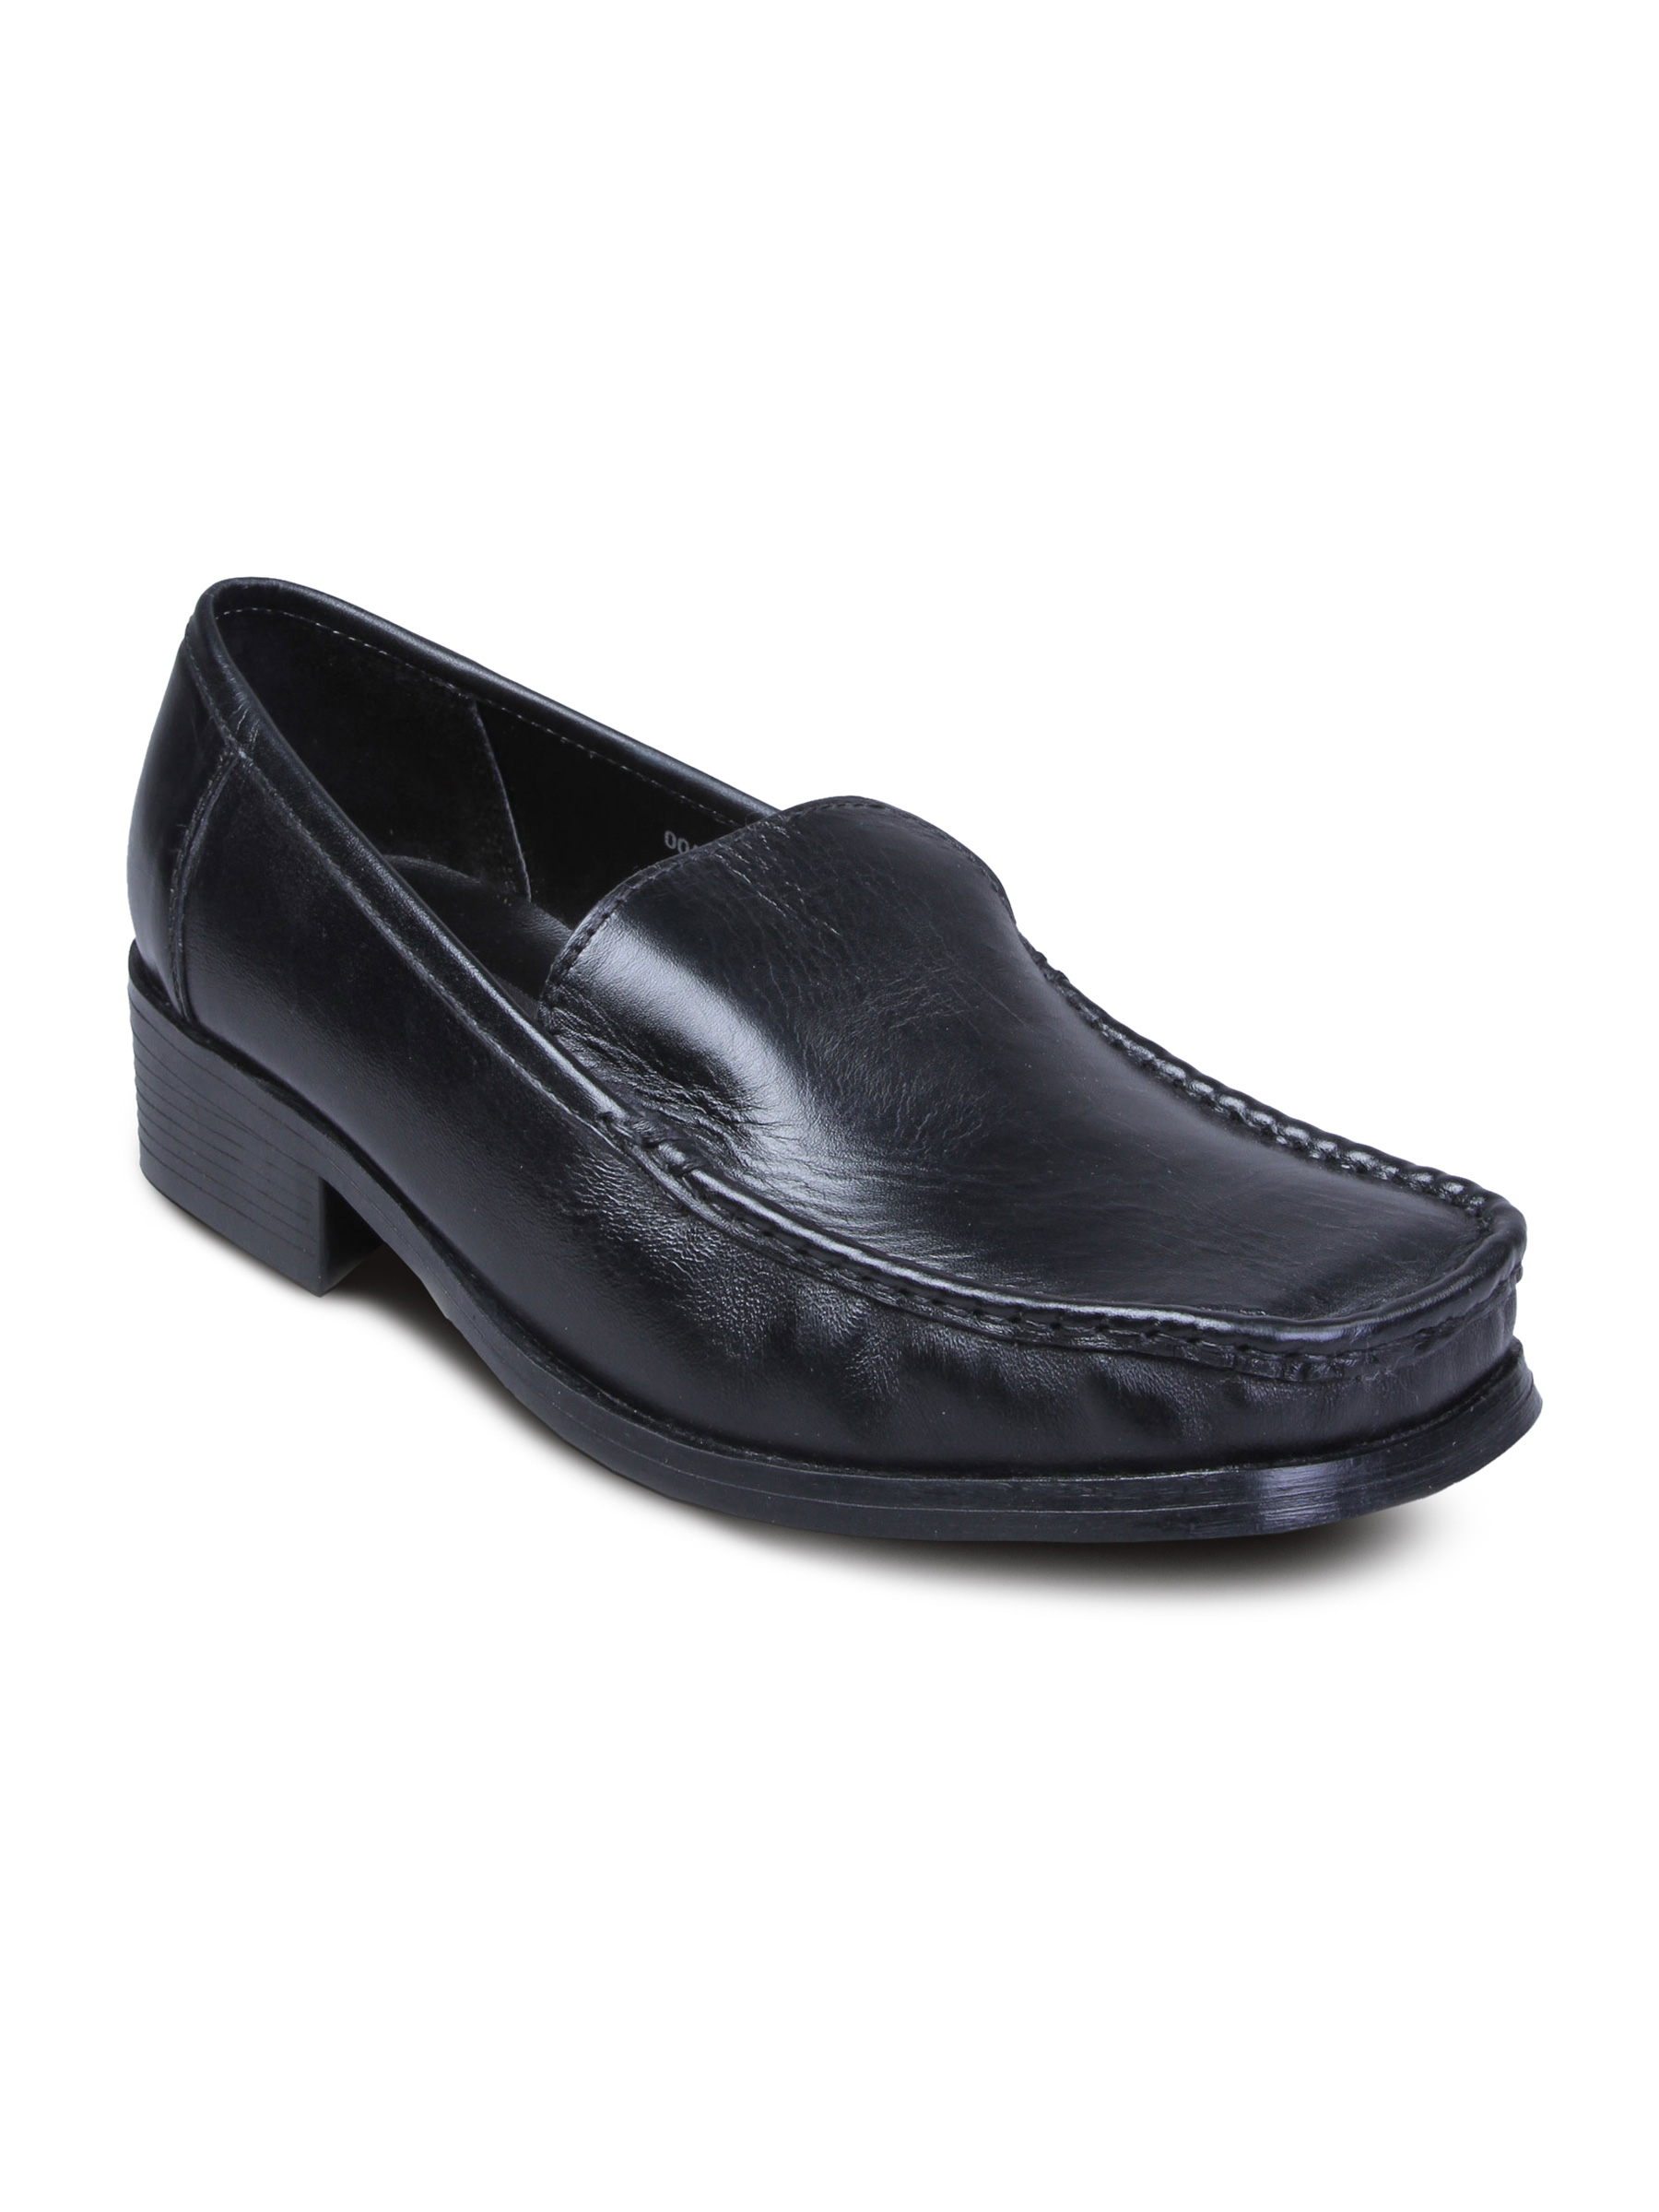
Carlton London Men Black Leather Casual Shoes.
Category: Footwear / Shoes / Heels
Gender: Men
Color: Black
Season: Summer 2010
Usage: Smart Casual